Brenda Ueland

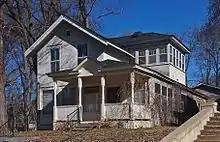
Brenda Ueland's home in Minneapolis, circa 2017, where she lived from 1954 to her death in 1985.

She lived in and around New York City for much of her adult life before returning to Minnesota in 1930. Brenda was concerned with animal welfare and regularly spoke out against vivisection. She worked with Pet Haven, Inc, a no-kill animal shelter based in Minnesota that was established in 1952. Brenda was very physically active well into her old age. She regularly walked up to 9 miles a day, and liked to spend time improving her handstands. She enjoyed swimming and set an international swimming record for people over 80 years old. She died at the age of 93 on March 5, 1985.